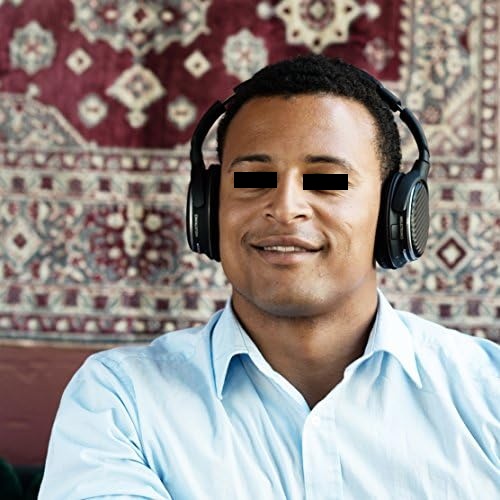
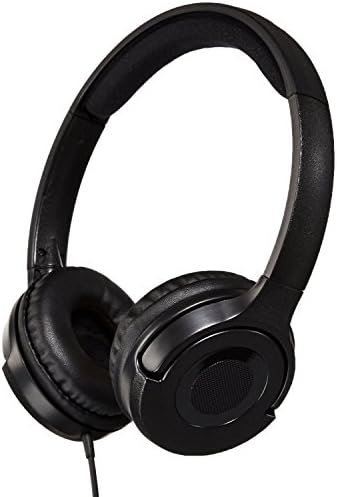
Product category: headphones
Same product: no